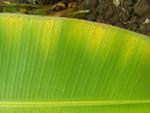
Label: xamthomonas